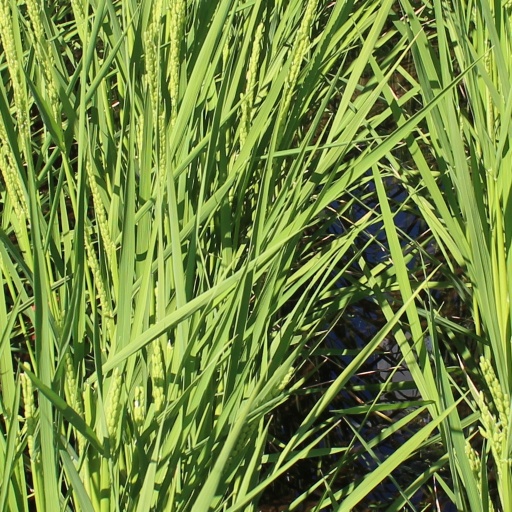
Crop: rice